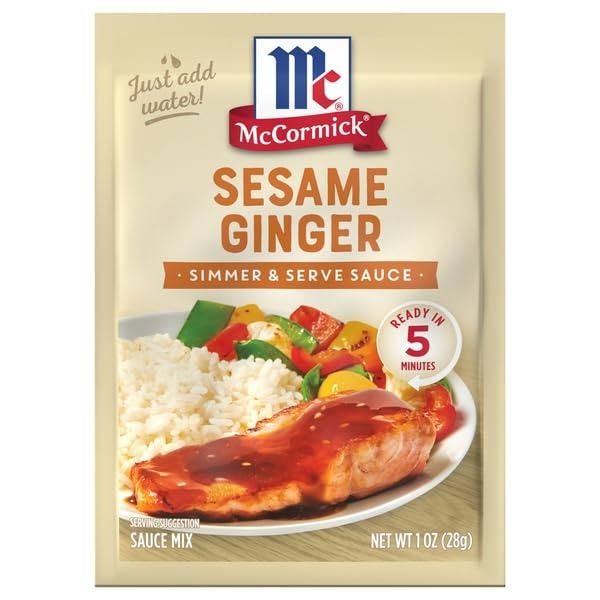
Item Name: Mc Cormick, Sesame Ginger Sauce Mix, 1 Ounce
Product Description: Sauces
Value: 1.0
Unit: Ounce

Price: 1.46